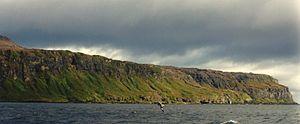
côte de l'île Foch
L'île Foch est une des îles constituant l'archipel des Kerguelen, territoire français au sud de l'océan Indien.
Azorella selago est une plante à fleurs de la famille des Apiaceae, à développement en coussin, que l'on rencontre dans les régions australes, notamment sur les îles subantarctiques de l'océan Indien où elle est une composante dominante de la végétation d'origine.